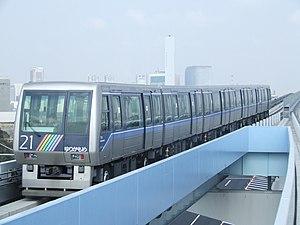
La New Transit Yurikamome, est une ligne de métro automatique sur pneus entièrement aérienne à Tokyo au Japon. Elle relie l'île de Toyosu au sud-est à la ligne Yamanote, pas loin du quartier de Ginza, en passant par la zone d'îles artificielles d'Odaiba. Cette ligne de 14,7 km a la particularité d'effectuer un virage de trois quarts de tour sur un pont en spirale avant de traverser le grand pont suspendu Rainbow Bridge.